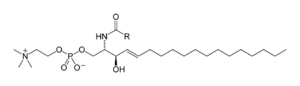
Lipid / Lipidkategorier / Sphingolipider
Sphingomyelin[3]
Lipider er en gruppe af naturligt forekommende molekyler, der omfatter fedtstoffer, voks, steroler, fedtopløselige vitaminer, monoglycerider, diglycerider, triglycerider, fosfolipider og andre. Lipiders centrale biologiske funktioner omfatter at opbevare energi, signalere, og fungere som en strukturel komponent i cellemembraner. Lipider anvendes indenfor kosmetik og fødevareindustrien, samt indenfor nanoteknologi.